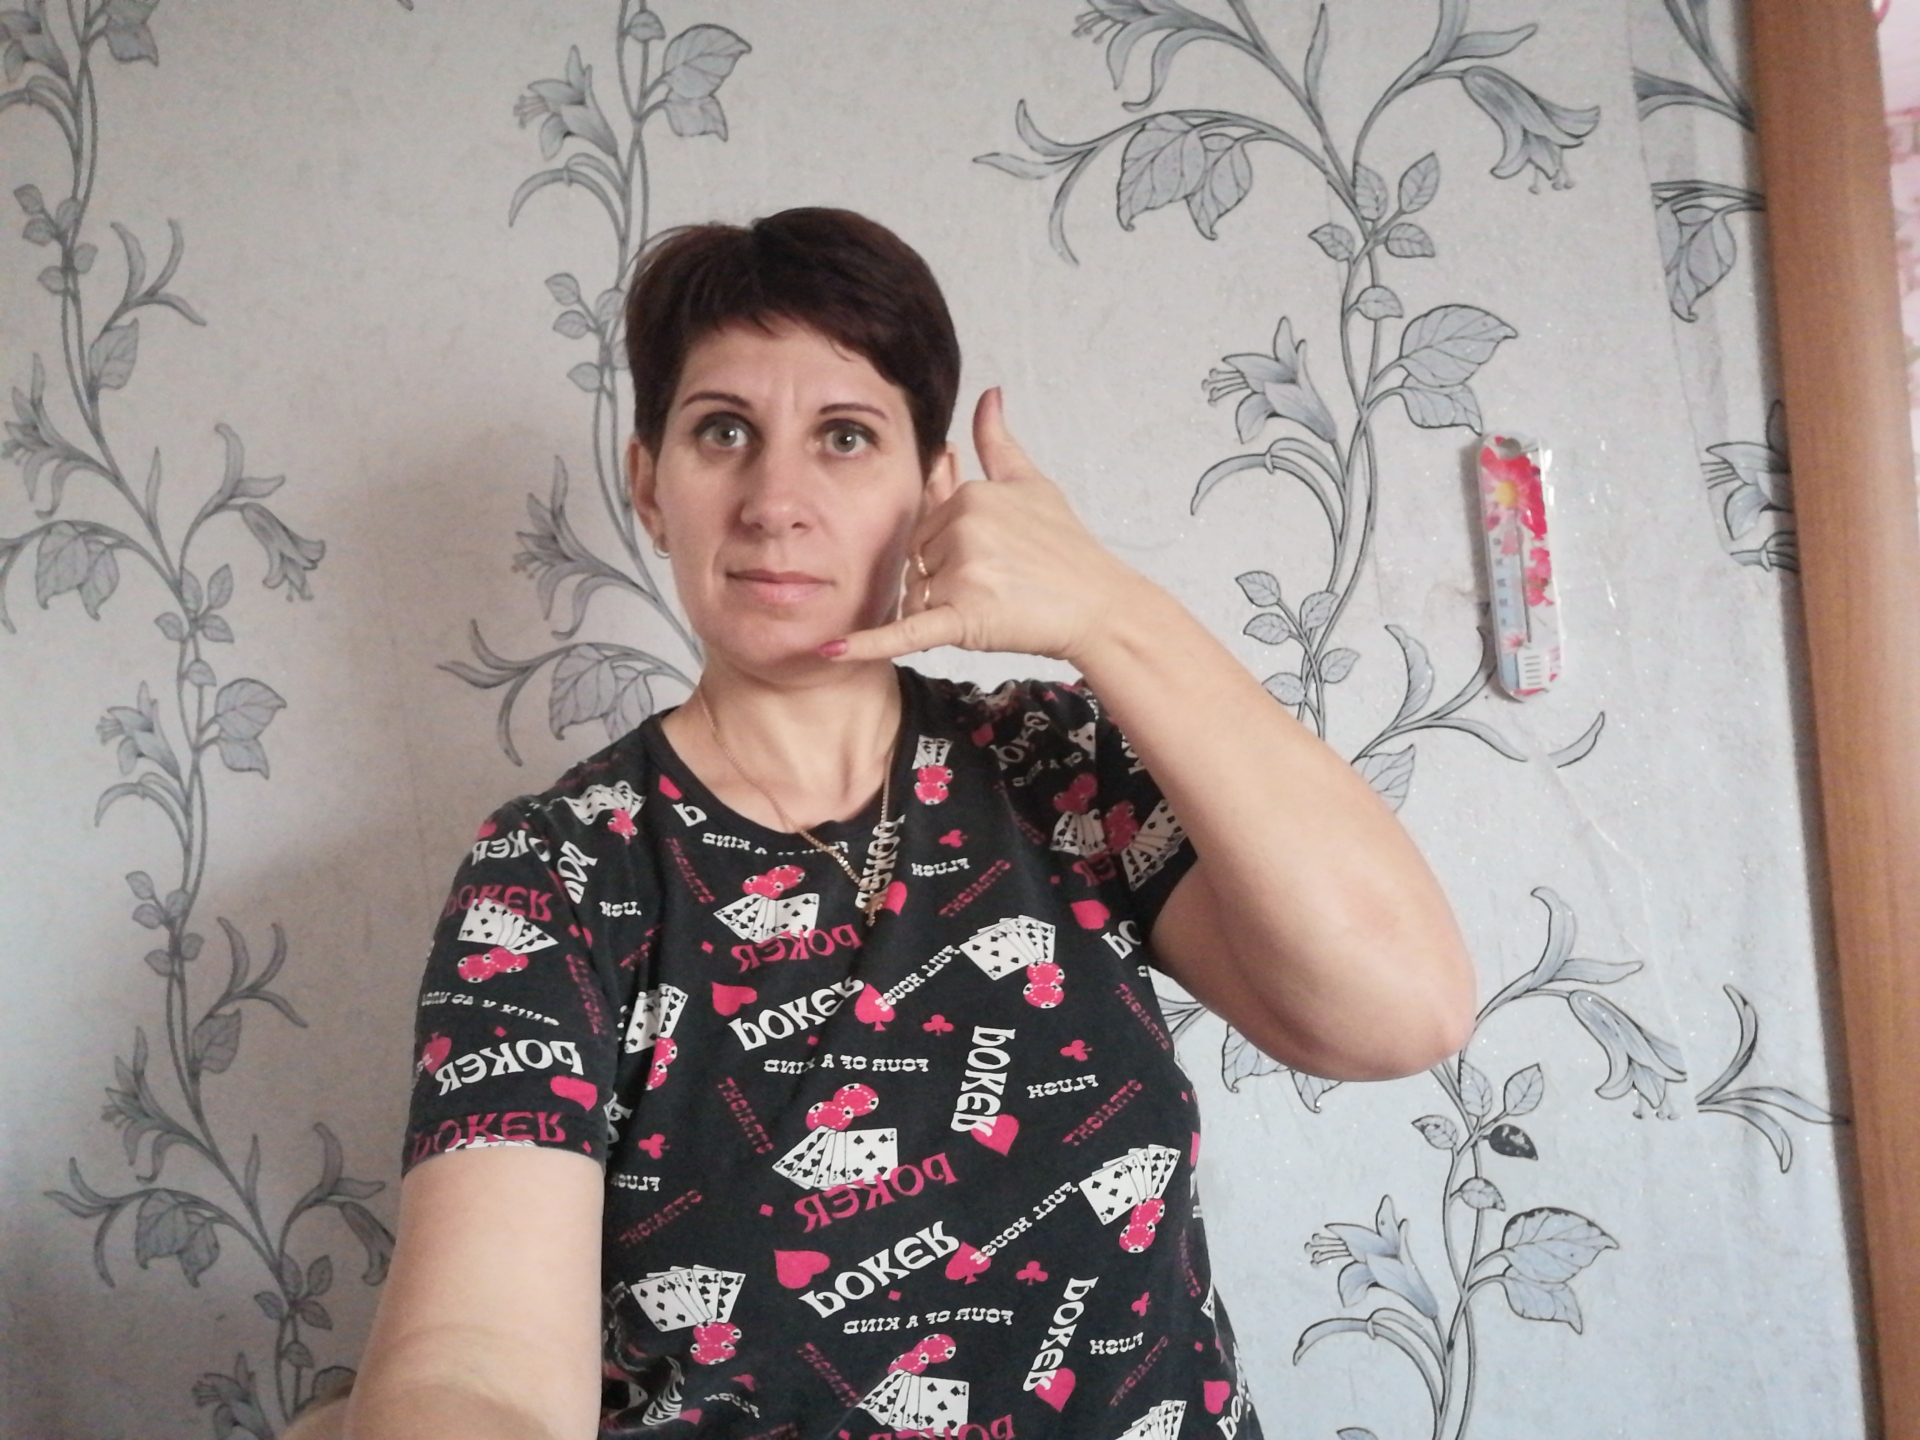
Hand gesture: call